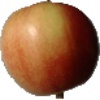
Label: Apple Red 2